Albanian–Venetian War

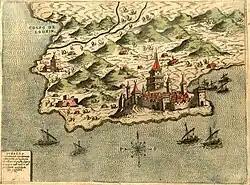
Durrës in 1573.

In December 1447, after leaving a protective force of three to four thousand men under Vrana Konti to guard the frontier in the event of an Ottoman incursion, Skanderbeg turned towards Dagnum with a force of 14,000 men. Initially offering the garrison at Dagnum the opportunity to surrender, he promptly besieged the fortress upon rejection. In order to pressure the Venetians, Skanderbeg also turned towards Durazzo, then another possession of Venetian Albania, and cut the city off from their local resources and trade. This move forced Venice to redirect to Durazzo two galleys, which initially were bound for Crete, in order to watch over the events there.